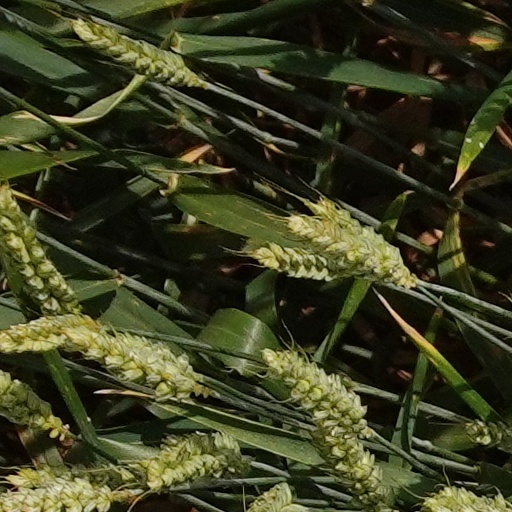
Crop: wheat